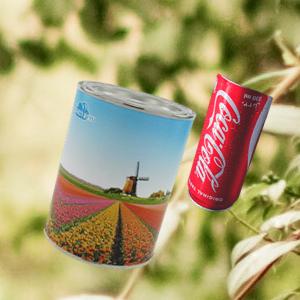
Label: cans